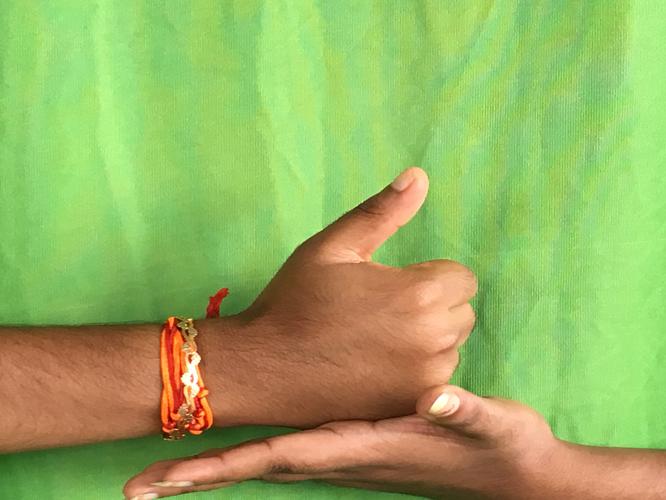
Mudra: Shivalinga
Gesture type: double_hand